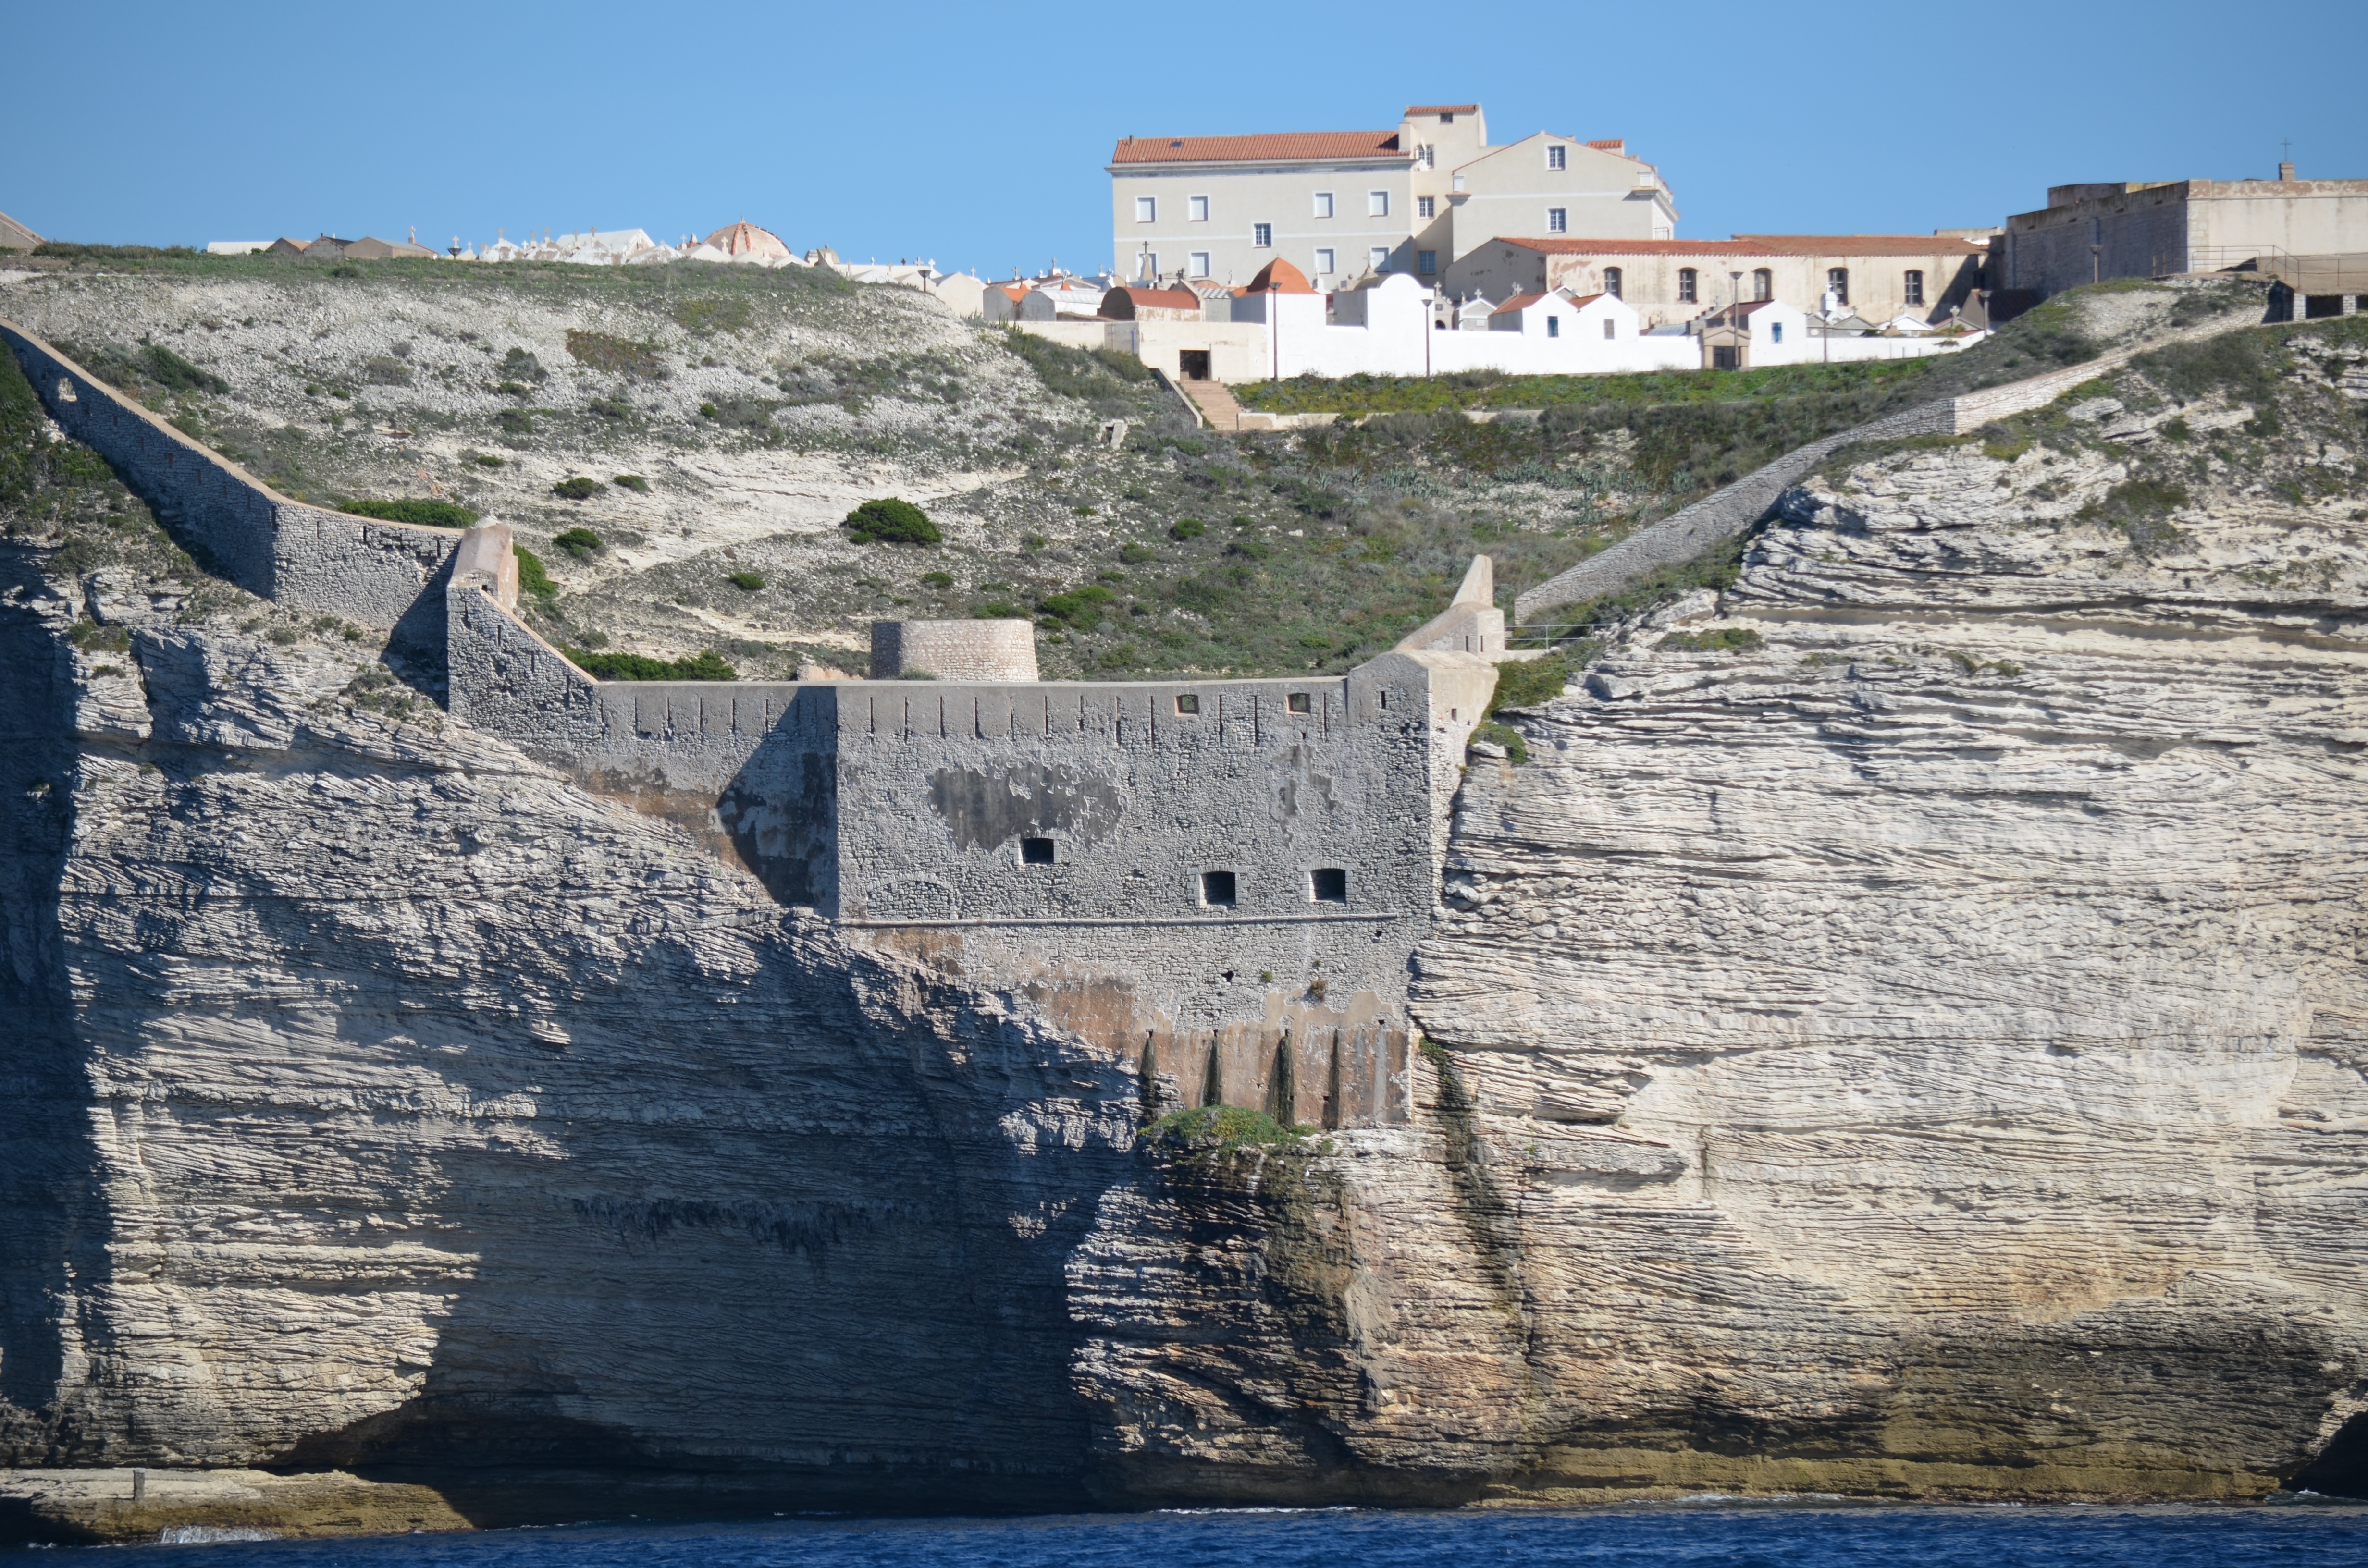
landscape, sea, coast, water, rock, wall, cliff, france, mediterranean, castle, landmark, fortification, tourism, terrain, waterway, corsica, cape, white cliffs, port city, coastal town, bonifacio, historic site, ancient history